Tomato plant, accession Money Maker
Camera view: bottom (45 deg); turntable rotation: 210 degrees
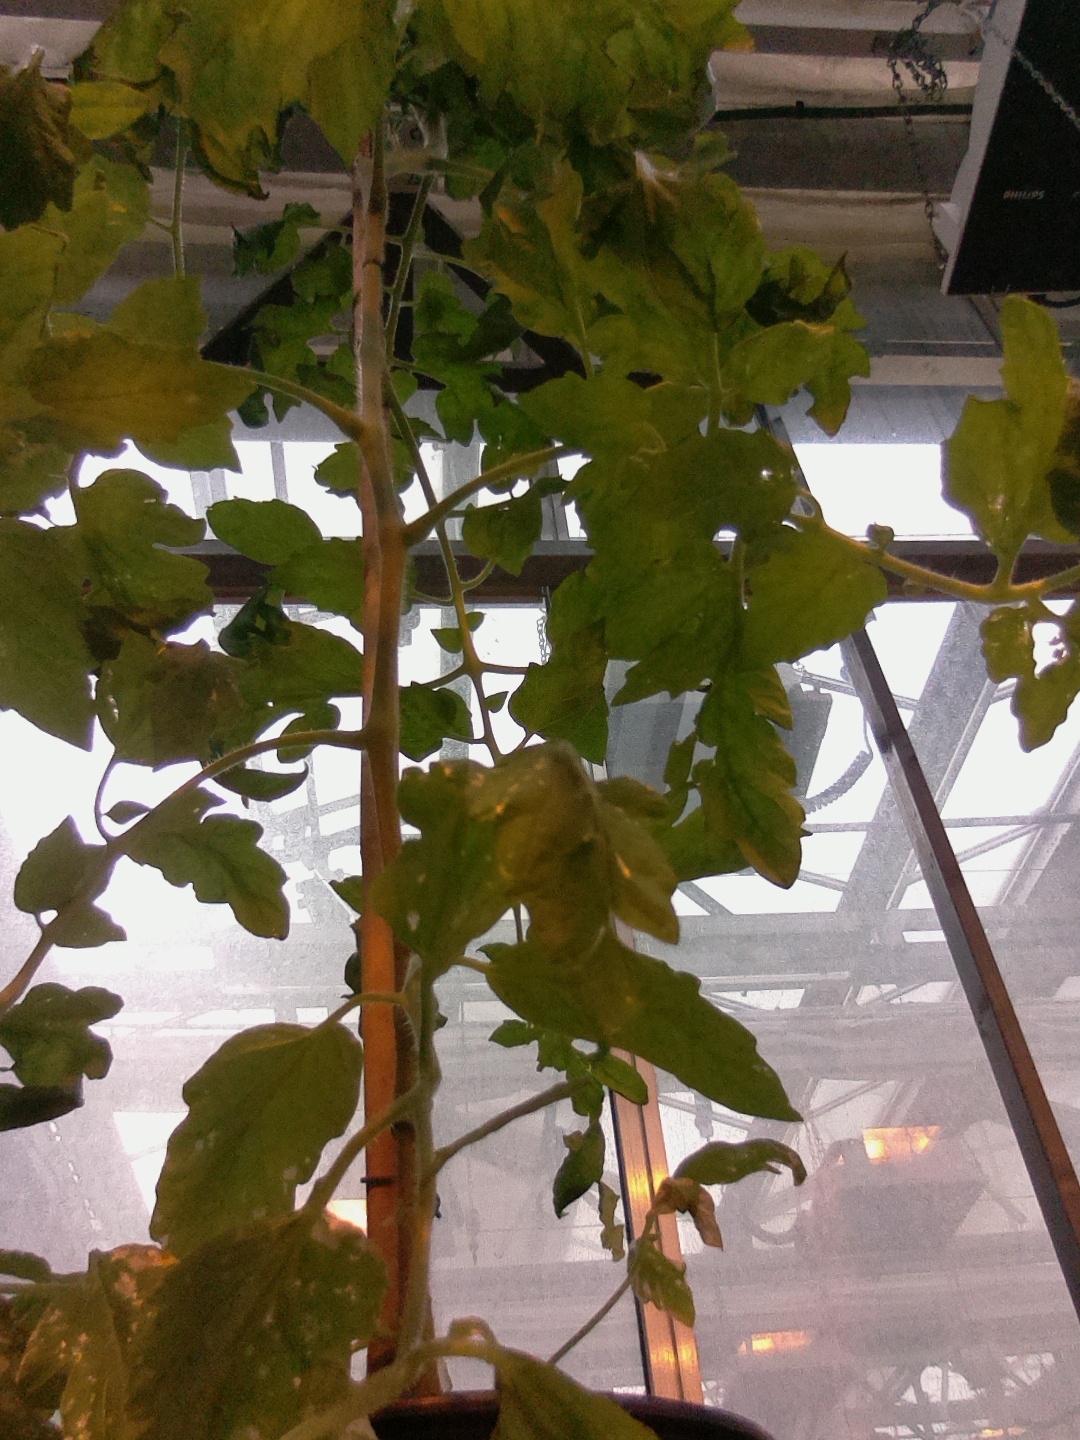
BBCH growth stage 56: 6 inflorescences visible